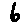
Label: 6